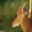
Label: deer